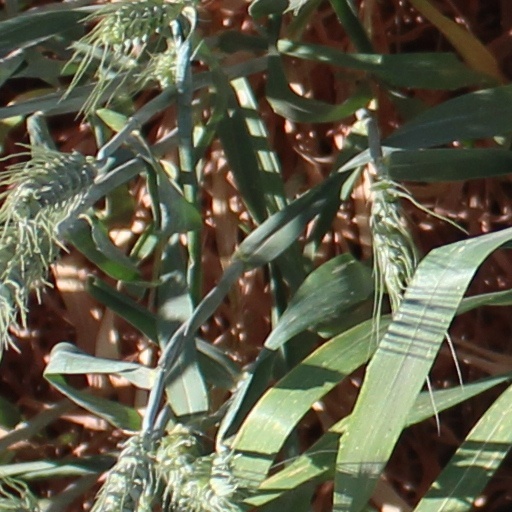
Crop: wheat